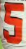
Number: 5